Kintetsu 26000 series

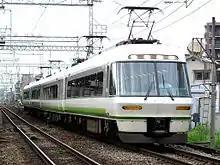
26000 series with original livery in July 2006

The trains are painted in a pink and crystal white livery, reminiscent of cherry blossoms. Trains were originally painted in a green and crystal white livery, but it was later changed to invoke the "Sakura Liner" name.